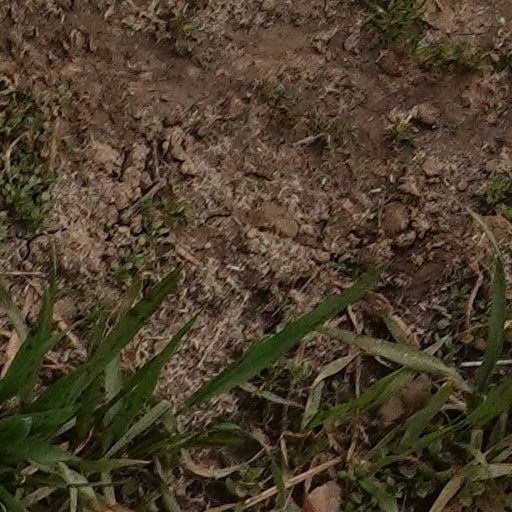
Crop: wheat